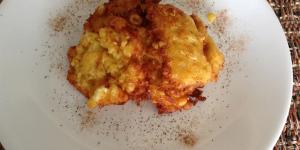
tortitas de choclo dulces